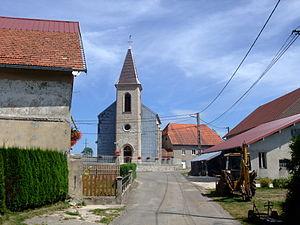
Bugny (Doubs)
Bugny est une commune française située dans le département du Doubs, en région Bourgogne-Franche-Comté.